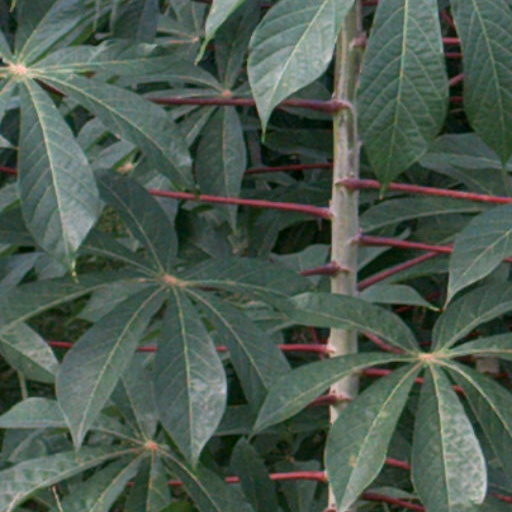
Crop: cassava